Santa Cruz Islands

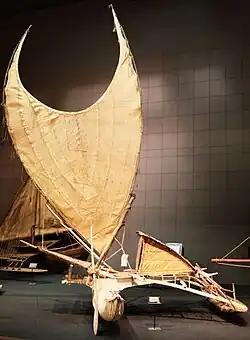
Tepukei, an ocean-going outrigger canoe from the Santa Cruz Islands

Historically, the people of Santa Cruz made long-distance ocean-going voyages using Tepukei. Tepukei are ocean-going outrigger canoes specific to some Polynesian societies of eastern Solomon Islands including Santa Cruz. In 1966 Gerd Koch, a German anthropologist, carried out research at Graciosa Bay on Nendö Island (Ndende/Ndeni) in the Santa Cruz Islands and on Pileni and Fenualoa in the Reef Islands, and returned with documentary film, photographic and audio material. The films that Koch completed are now held by the German National Library of Science and Technology (TIB) in Hanover. He brought back to the Ethnological Museum of Berlin the last still complete Tepukei from the Santa Cruz Islands. In 1971 Koch published "Die Materielle Kultur der Santa Cruz-Inseln" (The Material Culture of the Santa Cruz Islands).